Twister...Ride It Out

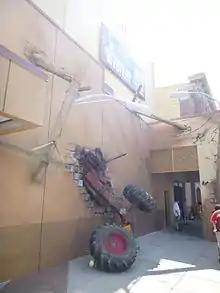
The entrance in its last year (2015)

"Twister"...Ride It Out appeared in the 2015 film "". While riding the Hollywood Rip Ride Rockit roller coaster, a shark caused the ride vehicle to derail from its tracks, sending Fin Shepard into Soundstage 50, where he landed inside the show area of "Twister"...Ride It Out. As a shark entered the building, he pulled a chainsaw out of his backpack and used it to kill the shark. Afterwards, the audience thanked him for saving their lives.